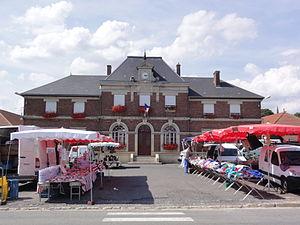
Hargicourt (Aisne) mairie
Hargicourt est une commune française située dans le département de l'Aisne, en région Hauts-de-France. Complètement détruite en 1917, elle a reçu la Croix de Guerre 1914-1918. Son histoire se singularise également par les assemblées du Désert qui s'y sont tenues au temps des persécutions contre les protestants, au XVIIIᵉ siècle.